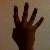
The image shows a hand gesture representing the number 4 in Indian Sign Language.